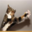
Label: cat